James Robinson (dentist)

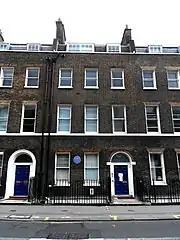
Robinson's former residence at 14 Gower Street

Robinson was born on 22 November 1813 in Hampshire, England. At 14, he undertook an apprenticeship with a surgeon and chemist in London, and beginning in 1830 he attended medical courses at Guy's Hospital and University College. He did not complete his studies or obtain any official qualifications, but he began practising dentistry in London as early as 1833, and became surgeon dentist at the Metropolitan Hospital the next year.